Irene Ryan

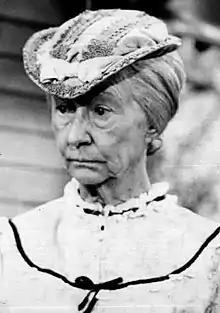
Ryan on "The Beverly Hillbillies", 1968

Irene Ryan (born Irene Noblitt, Noblett, or Noblette; October 17, 1902 – April 26, 1973) was an American actress and comedienne who found success in vaudeville, radio, film, television, and Broadway. She is most widely known for her portrayal of Daisy May "Granny" Moses, mother-in-law of Buddy Ebsen's character Jed Clampett on the long-running TV series "The Beverly Hillbillies" (1962–1971). She was nominated for Emmy Awards for Outstanding Lead Actress in a Comedy Series in 1963 and 1964 for the role.